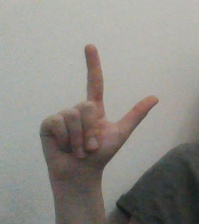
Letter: laam